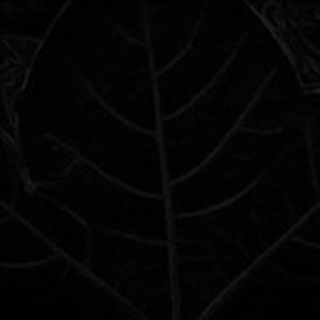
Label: healthy_cotton